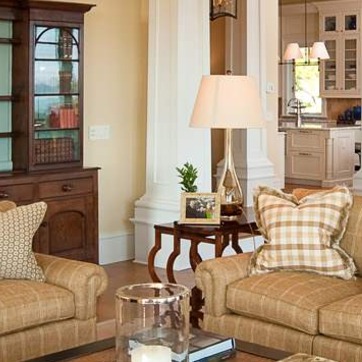
Material: foliage